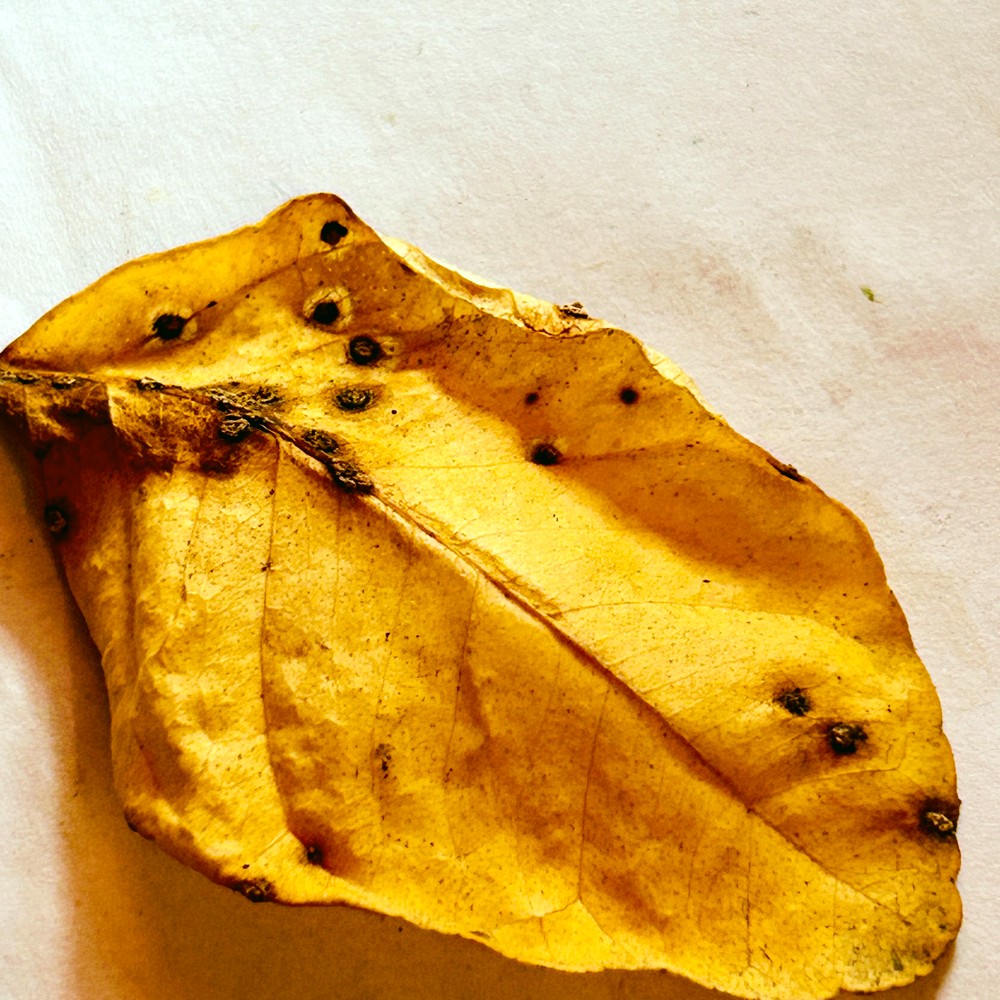
Label: Dry Leaf